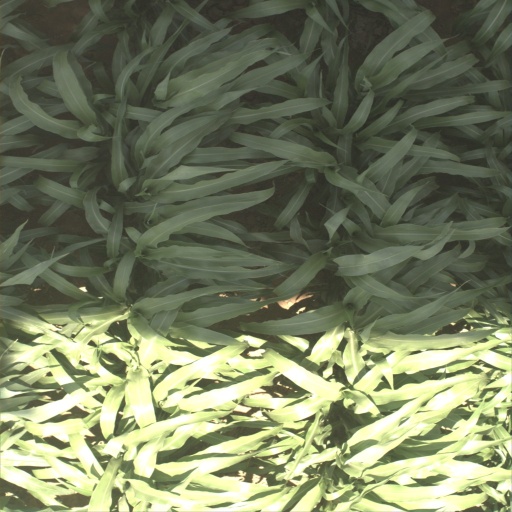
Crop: sorghum